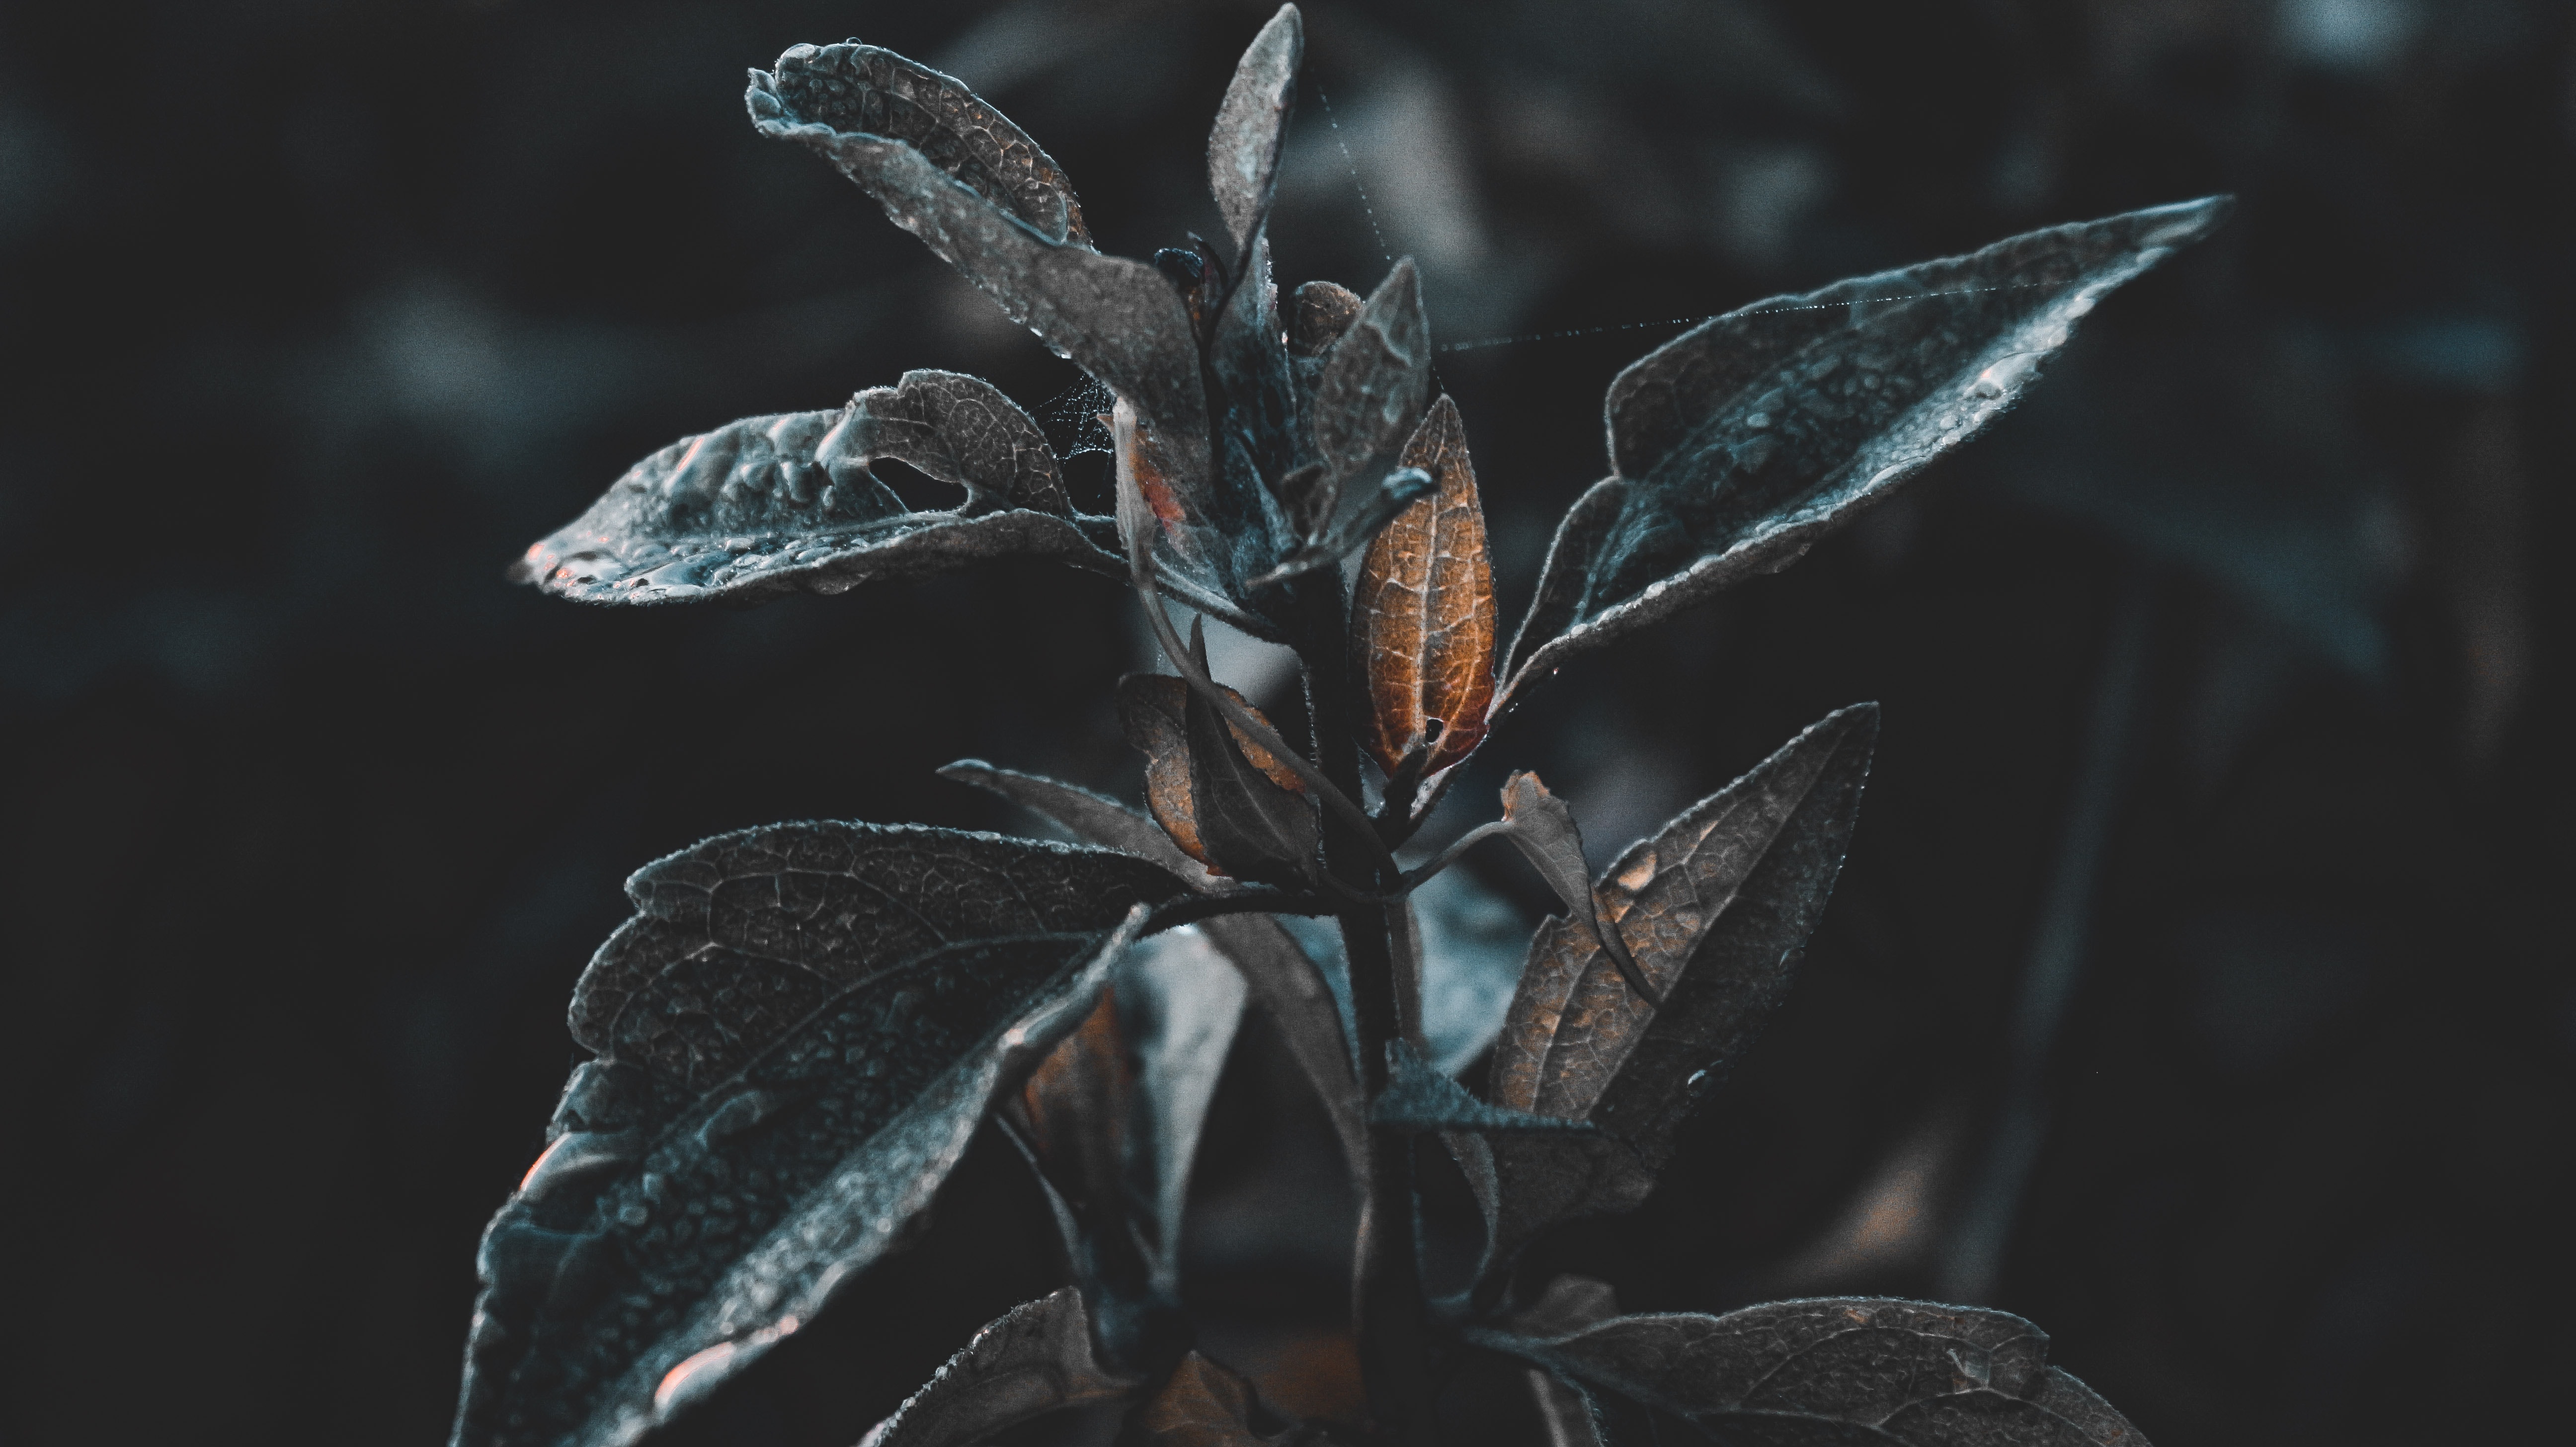
leaf, plant, botany, flower, macro photography, fictional character, membrane winged insect, insect